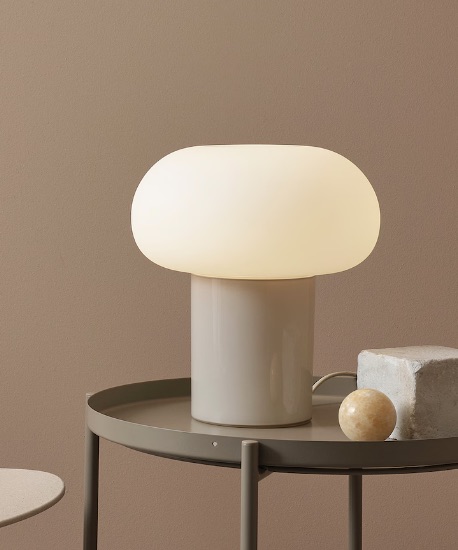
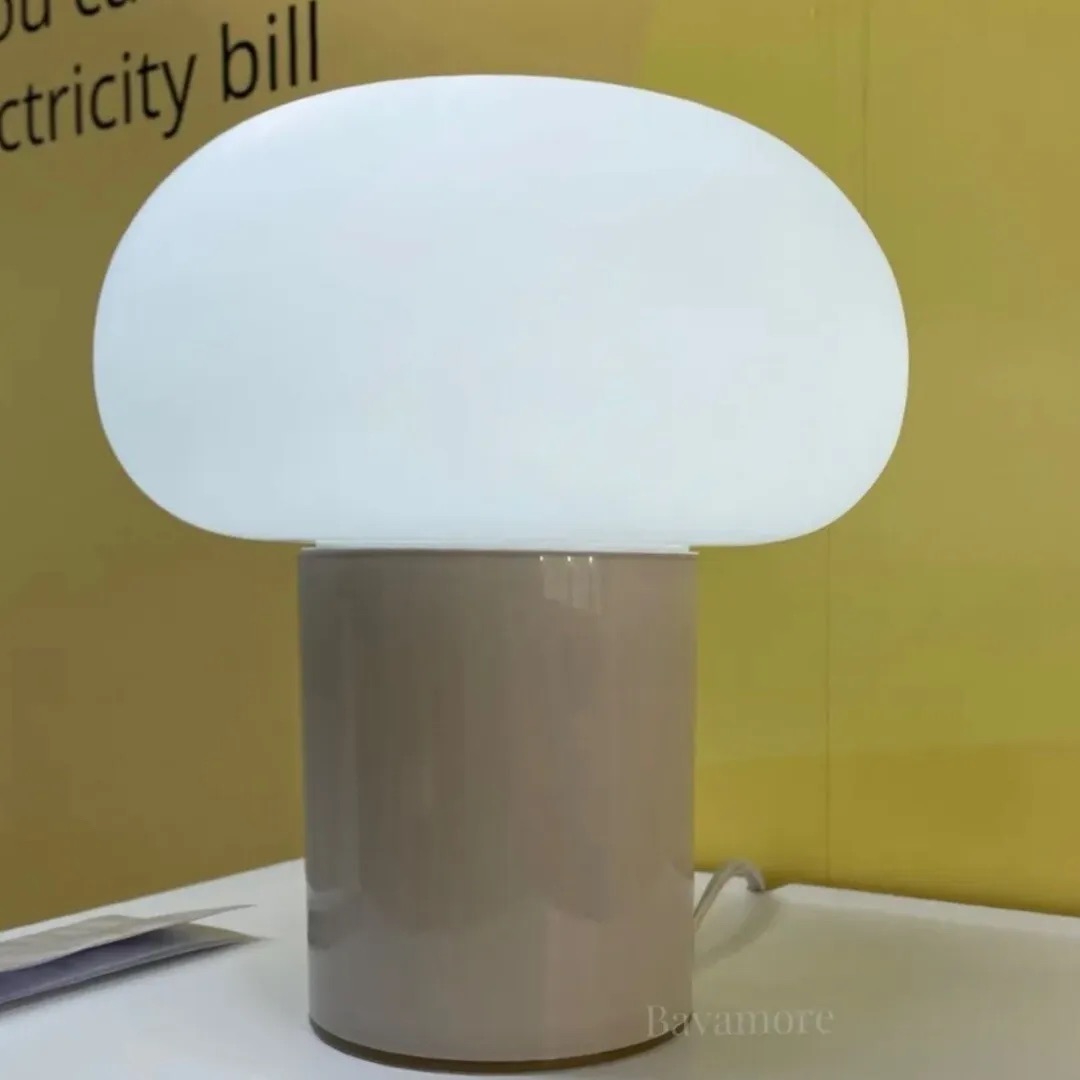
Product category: misc
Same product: yes